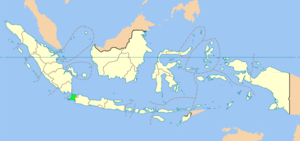
Banten
Banten (markeret med grønt)
Banten er en provins i Indonesien, beliggende på den vestligste del af øen Java. Provinsen har et areal på 9.160 km2 og er beboet af ca. 9.083.000 indbyggere. Hovedstaden og den største by er Serang.